John Graham & Company

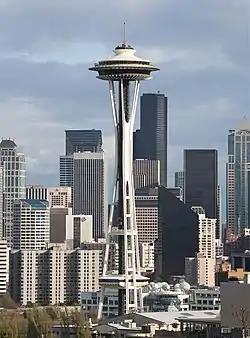
Space Needle, Seattle

John Graham & Company, or John Graham & Associates was the name of an architectural firm, founded in 1900 in Seattle, Washington, by English-born architect John Graham (1873–1955), and maintained by his son John Graham Jr. (1908–1991).